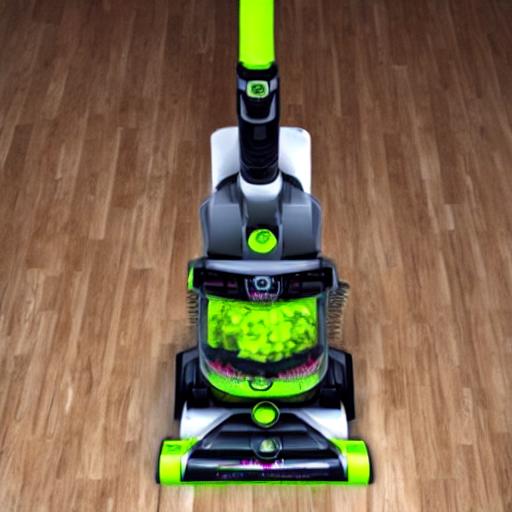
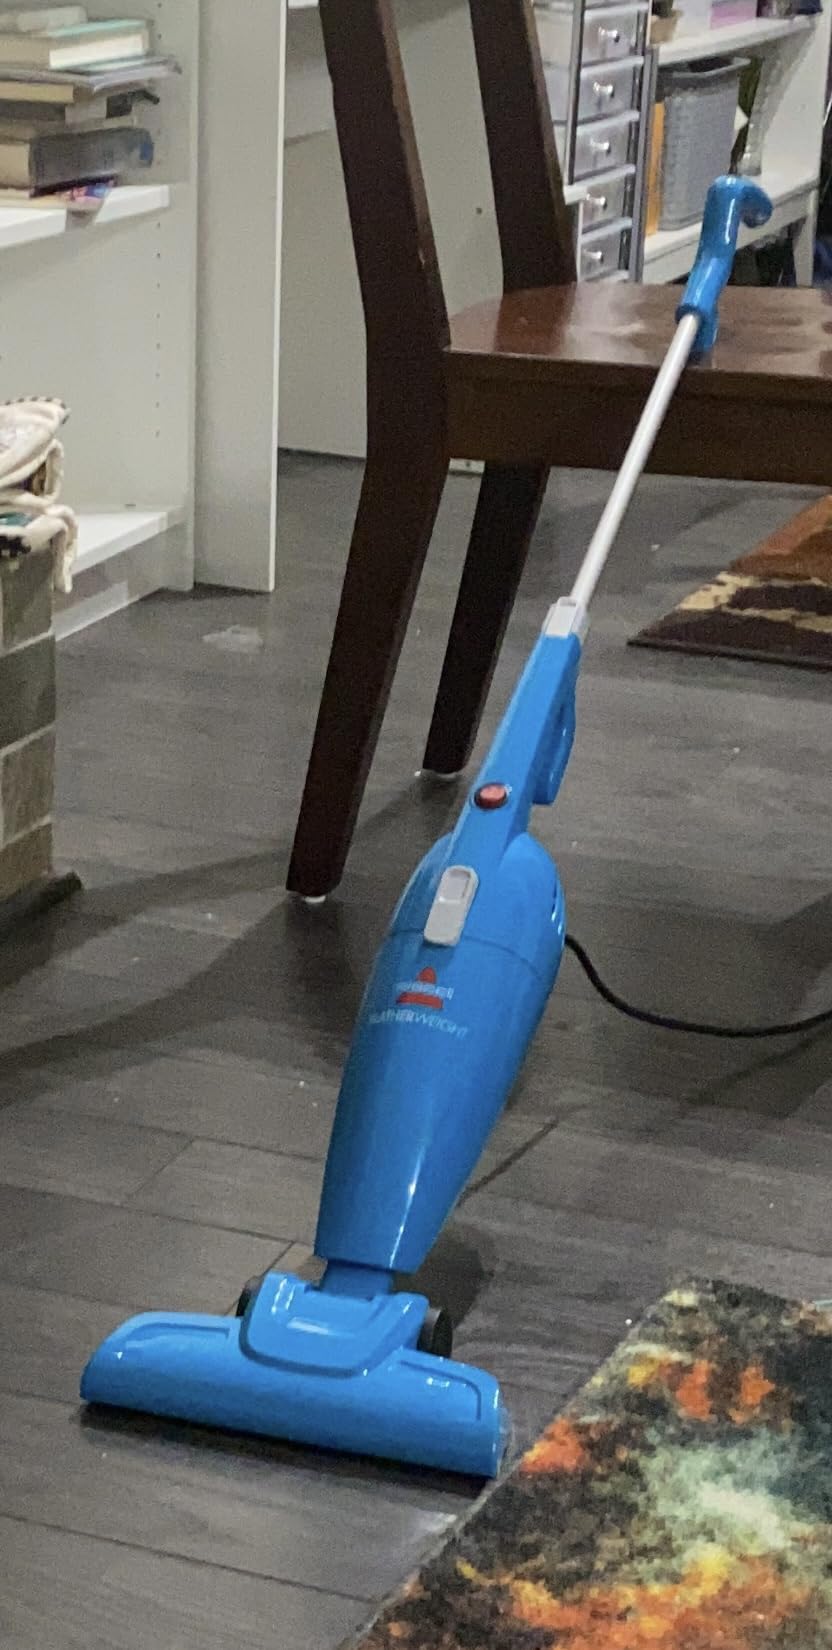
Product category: items_vacuum
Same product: no